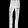
Label: Trouser